Gendered impact of the COVID-19 pandemic

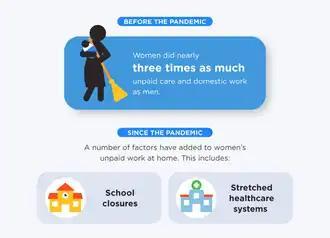
Unpaid work before and since the COVID-19 pandemic started

Globally, women make up 70 percent of workers in the health and social sector. 90% of the healthcare workers in China's Hubei province (where the disease originated) were women and 78% of the healthcare workers in the USA are women. Women are playing a disproportionate role in responding to the disease, including as front line healthcare workers (as well as caregivers at home and community leaders and mobilisers). In some countries, COVID-19 infections among female health workers are twice that of their male counterparts. Women are still paid much less than their male counterparts in almost all countries and hold fewer leadership positions in the health sector. Masks and other protective equipment designed and sized for men leave women at greater risk of exposure.